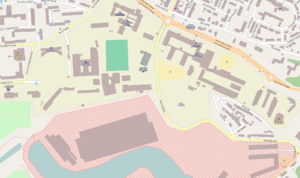
carte du campus de l'université de Bretagne Occidentale dans le centre ville de Brest This map was created from OpenStreetMap project data, collected by the community. This map may be incomplete, and may contain errors. Don't rely solely on it for navigation.
L'université de Bretagne-Occidentale est une université française pluridisciplinaire située dans le département du Finistère et la région Bretagne. Elle est implantée principalement à Brest, à Quimper sur le pôle universitaire Pierre-Jakez-Hélias, ainsi qu'à Morlaix. Établissement support de l'École supérieure du professorat et de l'éducation de Bretagne, elle dispose à ce titre d'implantations à Rennes, Vannes et Saint-Brieuc. C'est l’une des quatre universités de l'académie de Rennes.